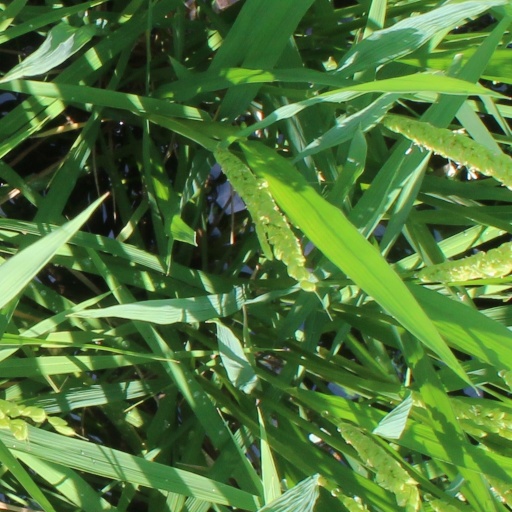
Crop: rice